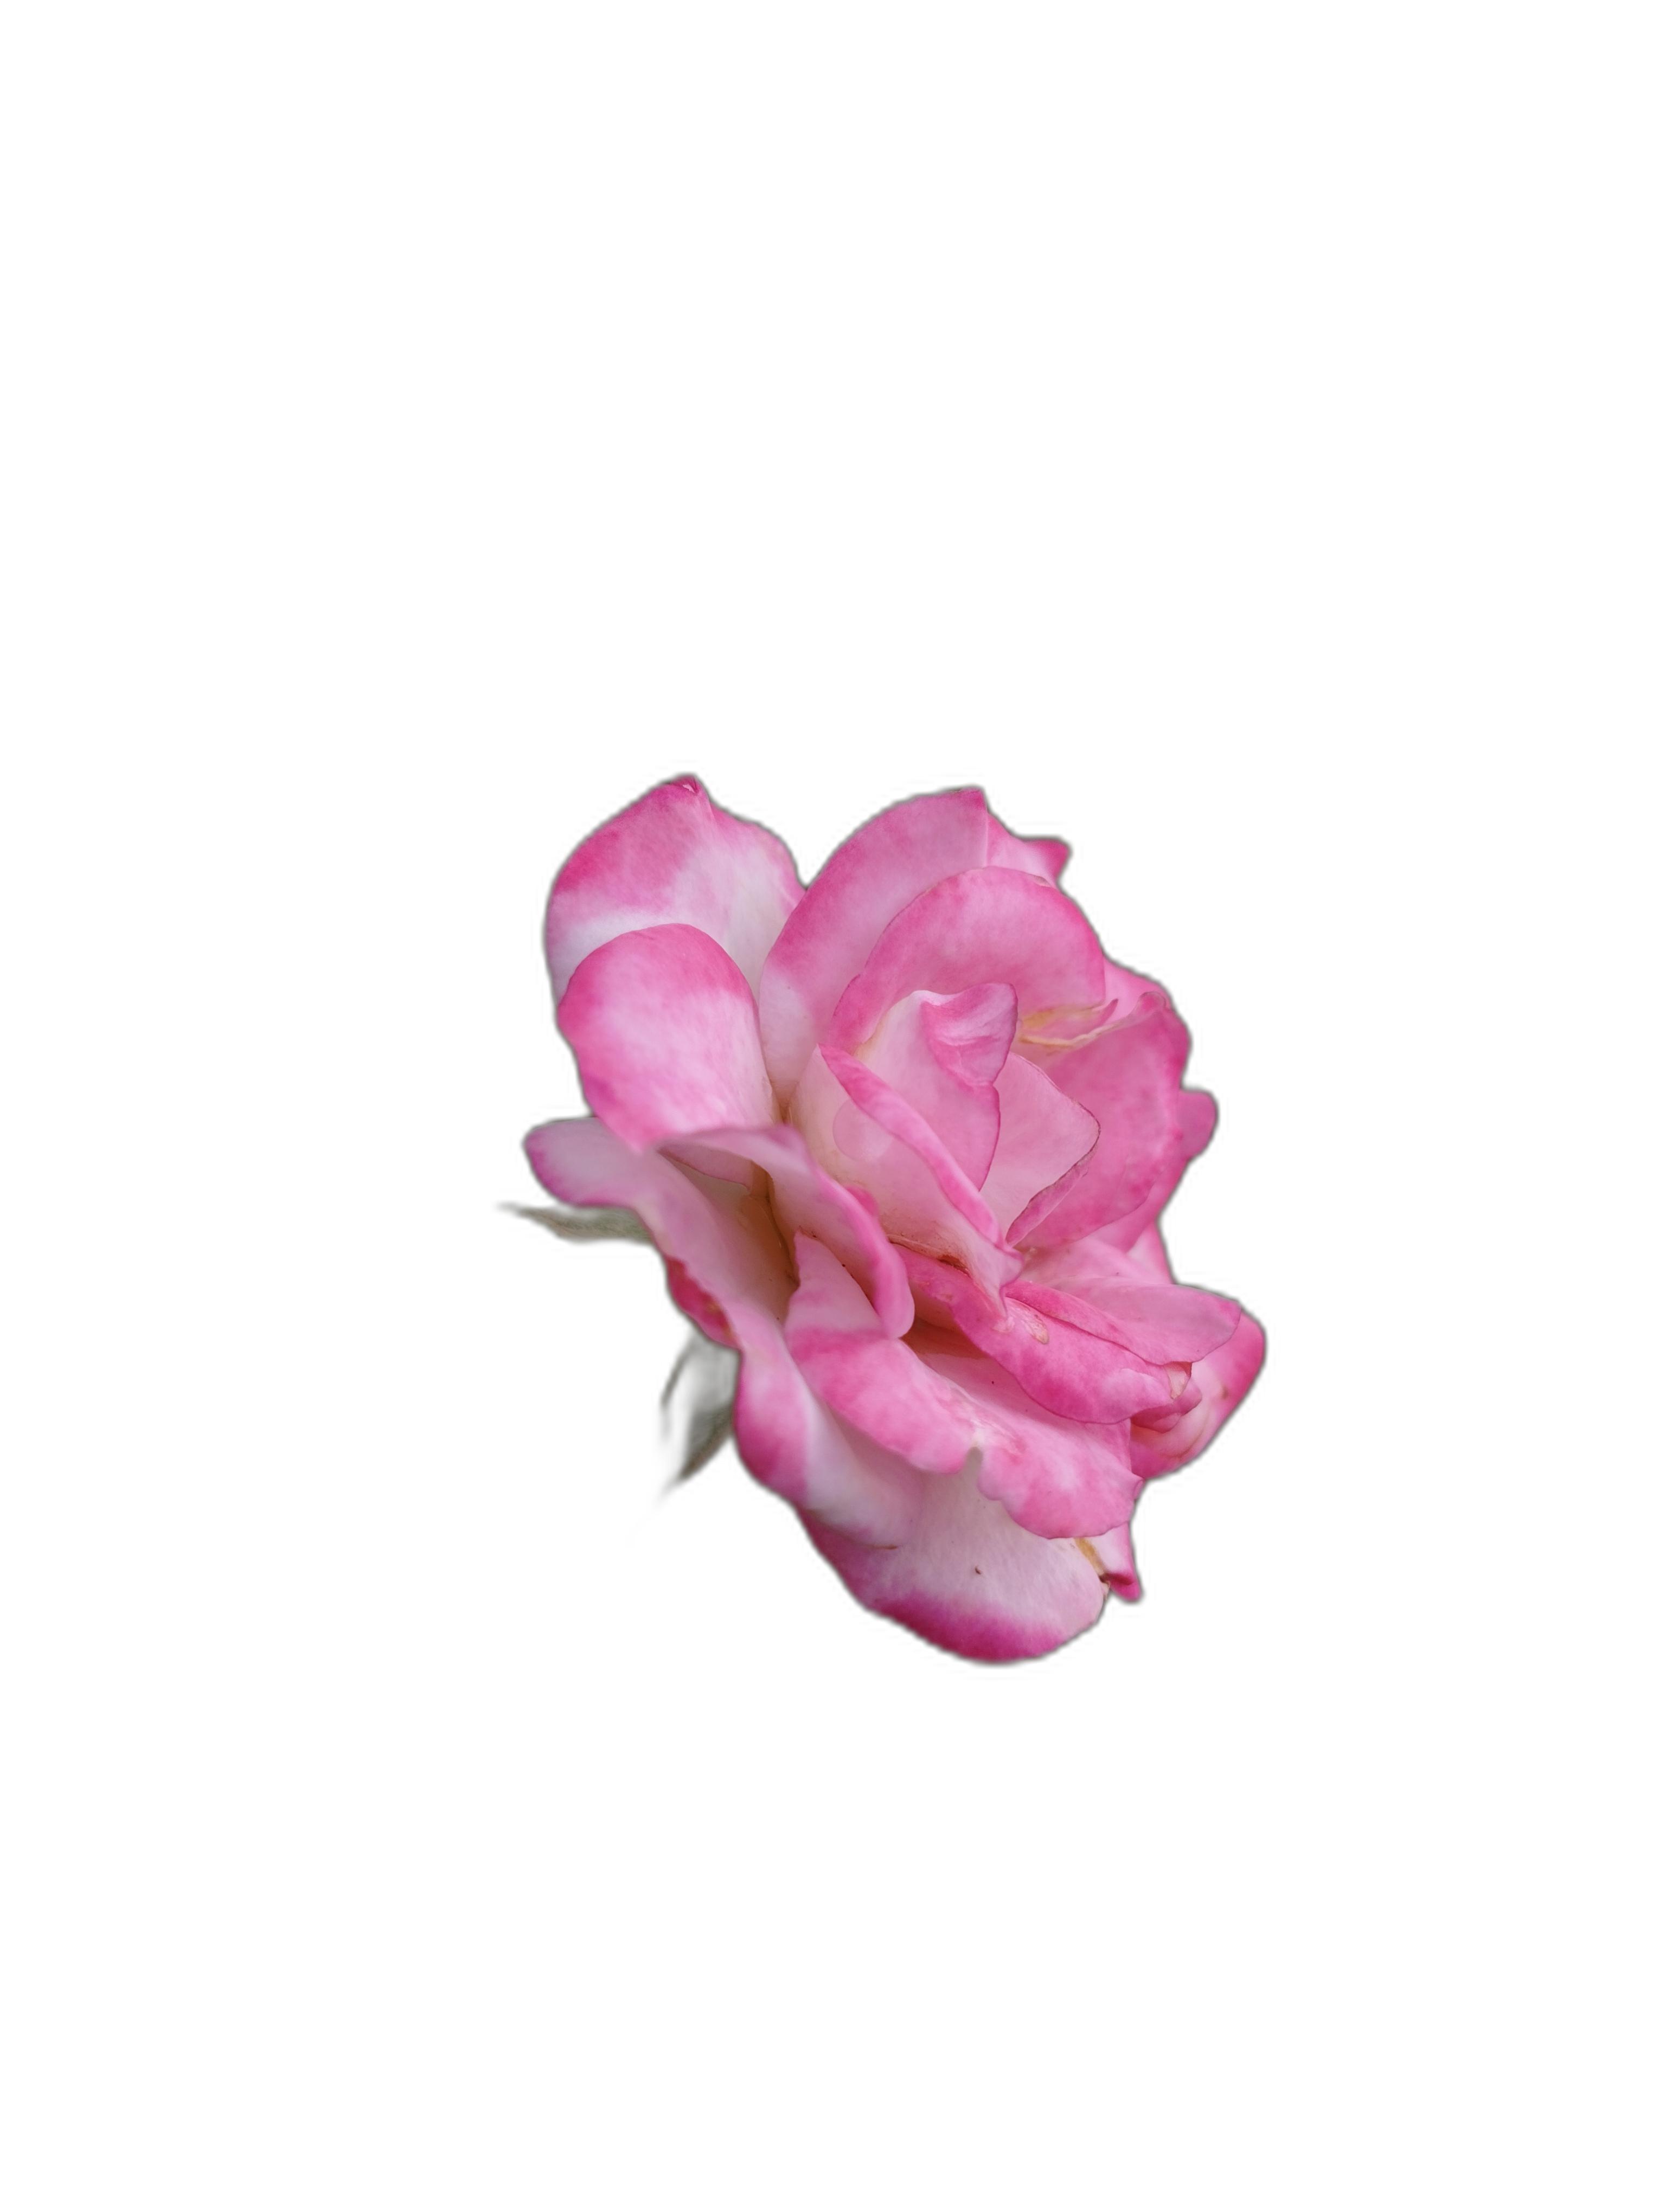
Label: Rose